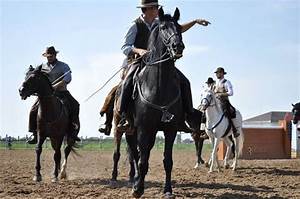
Label: cavallo